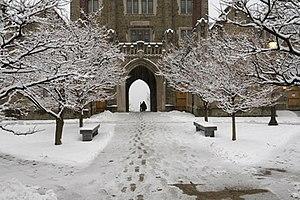
Baker Tower, Le campus de Cornell sous la neige
L'université Cornell est une université privée américaine située principalement dans la petite ville d'Ithaca dans l’État de New York. Elle possède également un campus dans la ville de New York ainsi qu'un autre au Qatar.